Candace Parker

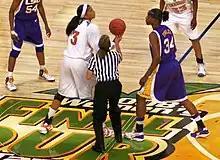
Parker (left) gets ready for the jump ball against Sylvia Fowles (right)

On February 21, 2008, Parker announced that she would forgo her final season of eligibility at Tennessee in order to focus on the 2008 Olympics and pursue a professional career in basketball. On April 8, 2008, despite having suffered a dislocated shoulder in the regional final, Parker led the Lady Vols to their second straight NCAA women's title, the eighth championship for Tennessee and the last for legendary coach Pat Summitt. She was also named the Most Outstanding Player for the second consecutive NCAA tournament, joining Cheryl Miller, Chamique Holdsclaw, and Diana Taurasi as the only female players to have done so.